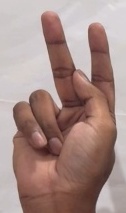
ASL sign: K